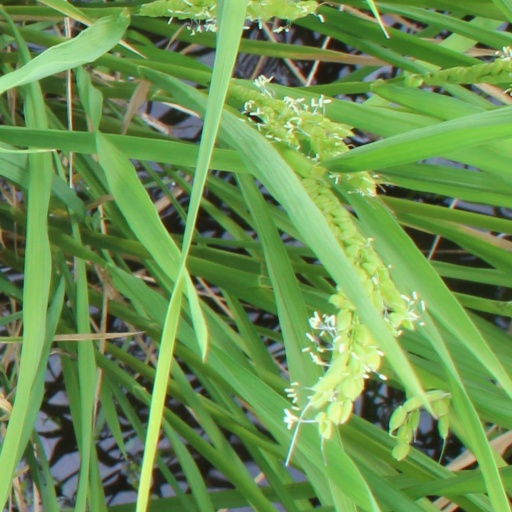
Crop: rice